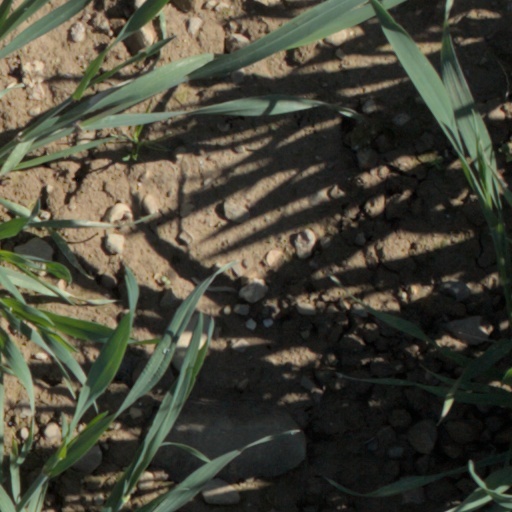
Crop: wheat